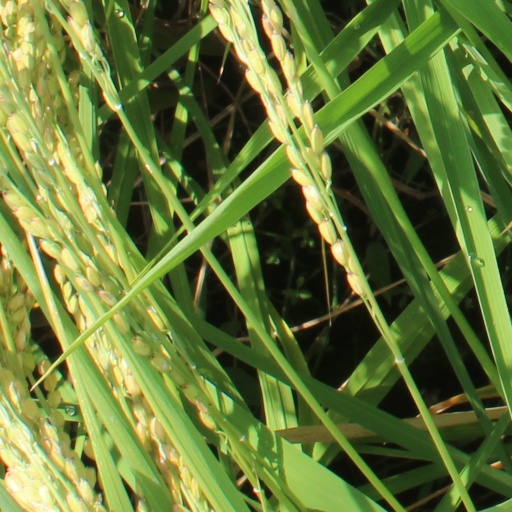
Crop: rice